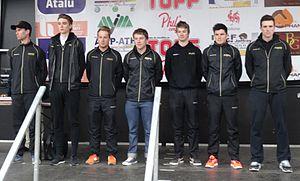
Triptyque des Monts et Châteaux 2014, étape 1, 4 avril 2014, départ d'Antoing. Depicted people&#58
La saison 2014 de l'équipe cycliste Josan-To Win est la septième et dernière de cette équipe.